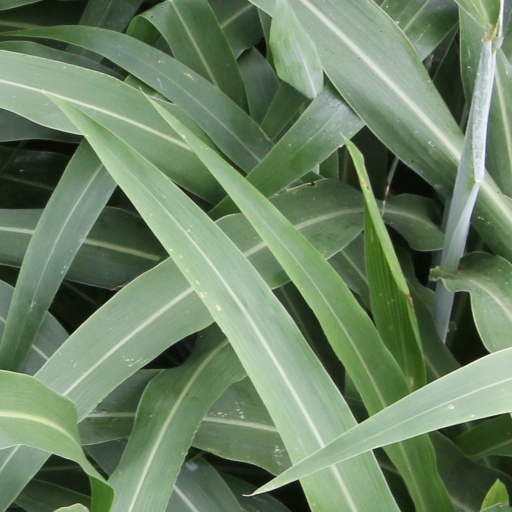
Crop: sorghum